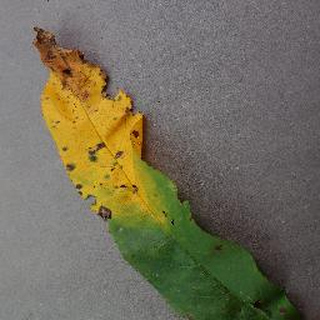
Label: peach_bacterial_spot